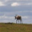
Label: deer